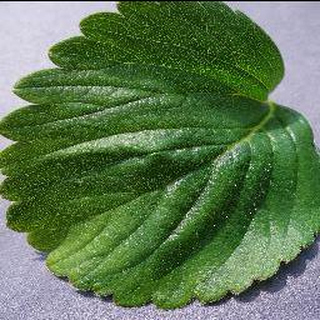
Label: healthy_strawberry